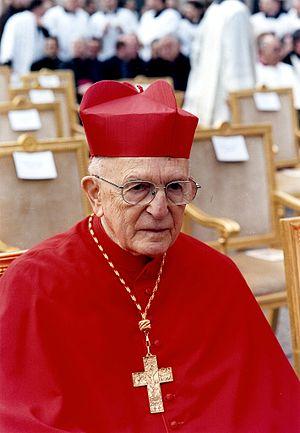
Eugênio de Araújo Sales, né le 8 novembre 1920 à Acarì au Brésil et mort le 9 juillet 2012 à Rio de Janeiro, est un cardinal brésilien, archevêque de São Sebastião do Rio de Janeiro de 1971 à 2001.